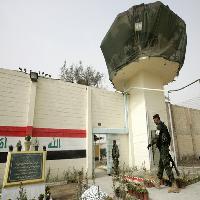
Weather: cloudy or overcast